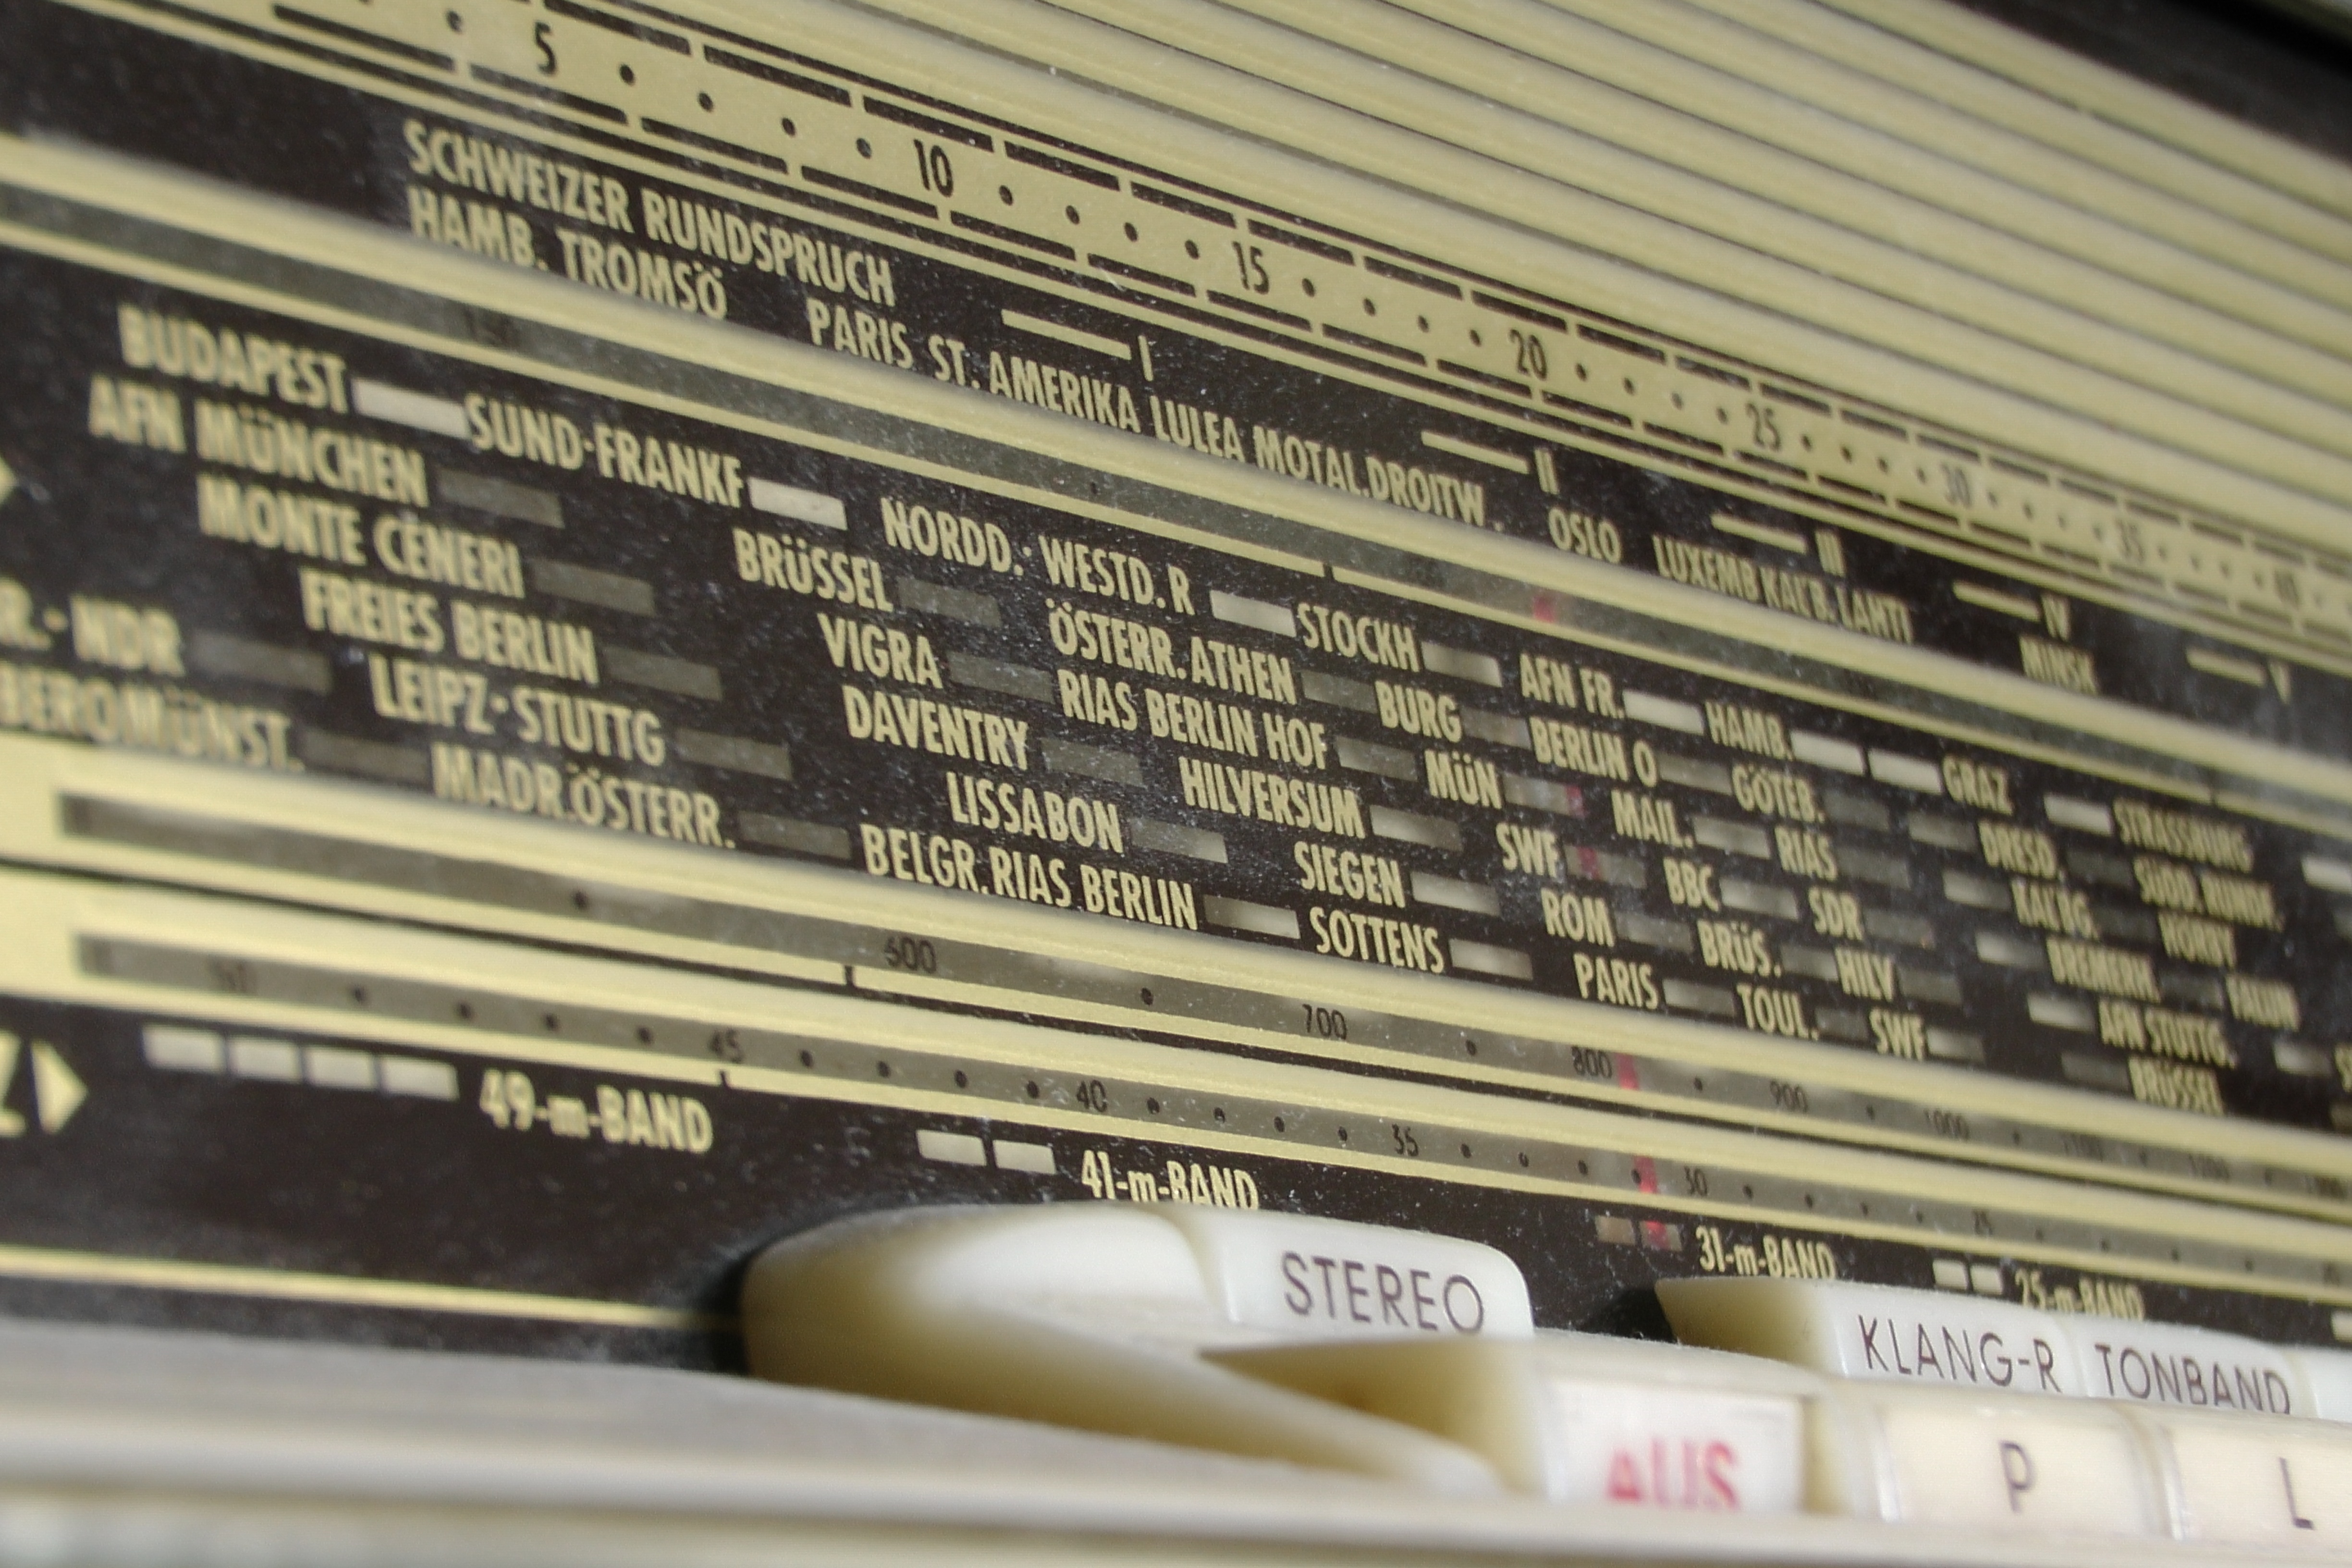
retro, newspaper, communication, radio, audio, keys, fm, reception, historically, speakers, transmission, transmitter, radio mast, tube radio, world receiver, medium wave, shortwave, transistor radio, long wave, personal computer hardware